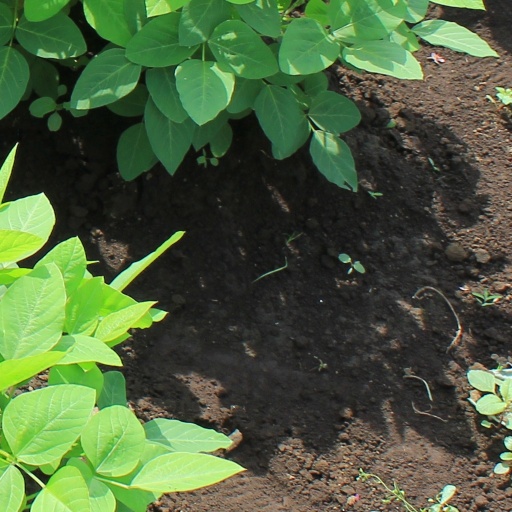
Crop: soybean